2011–12 Columbus Blue Jackets season

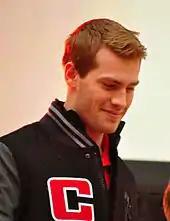
Boone Jenner was the first player selected by the Blue Jackets at the 2011 NHL entry draft

The 2011 NHL entry draft was held in Saint Paul, Minnesota, on June 24 and 25. In the draft, Columbus selected two players who were projected to go higher in the draft. Boone Jenner, a projected second line center, was expected to be a first-round selection, but slipped to the second round. Seth Ambroz, a projected third line enforcer, had some believing he would be taken in the second round prior to falling to the fifth. They filled out the other the remainder of their draft with players considered to have a high upside, but in need of time to develop their game. Their final selection, goaltender Anton Forsberg, was taken following the recommendation of Goaltender Coach Ian Clark. Jenner (Canada), third round pick T. J. Tynan (United States), and Forsberg (Sweden) all played for their national teams at the 2012 World Junior Championship.